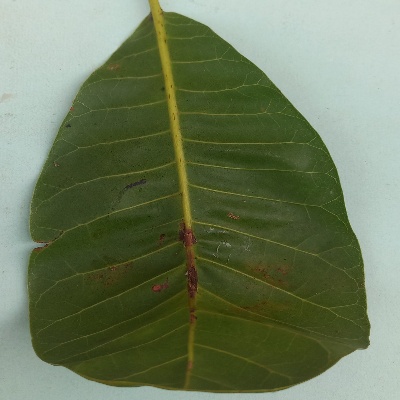
Crop: Cashew
Condition: anthracnose